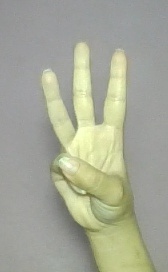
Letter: thaa